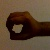
The image shows a hand gesture representing the number 0 in Indian Sign Language.